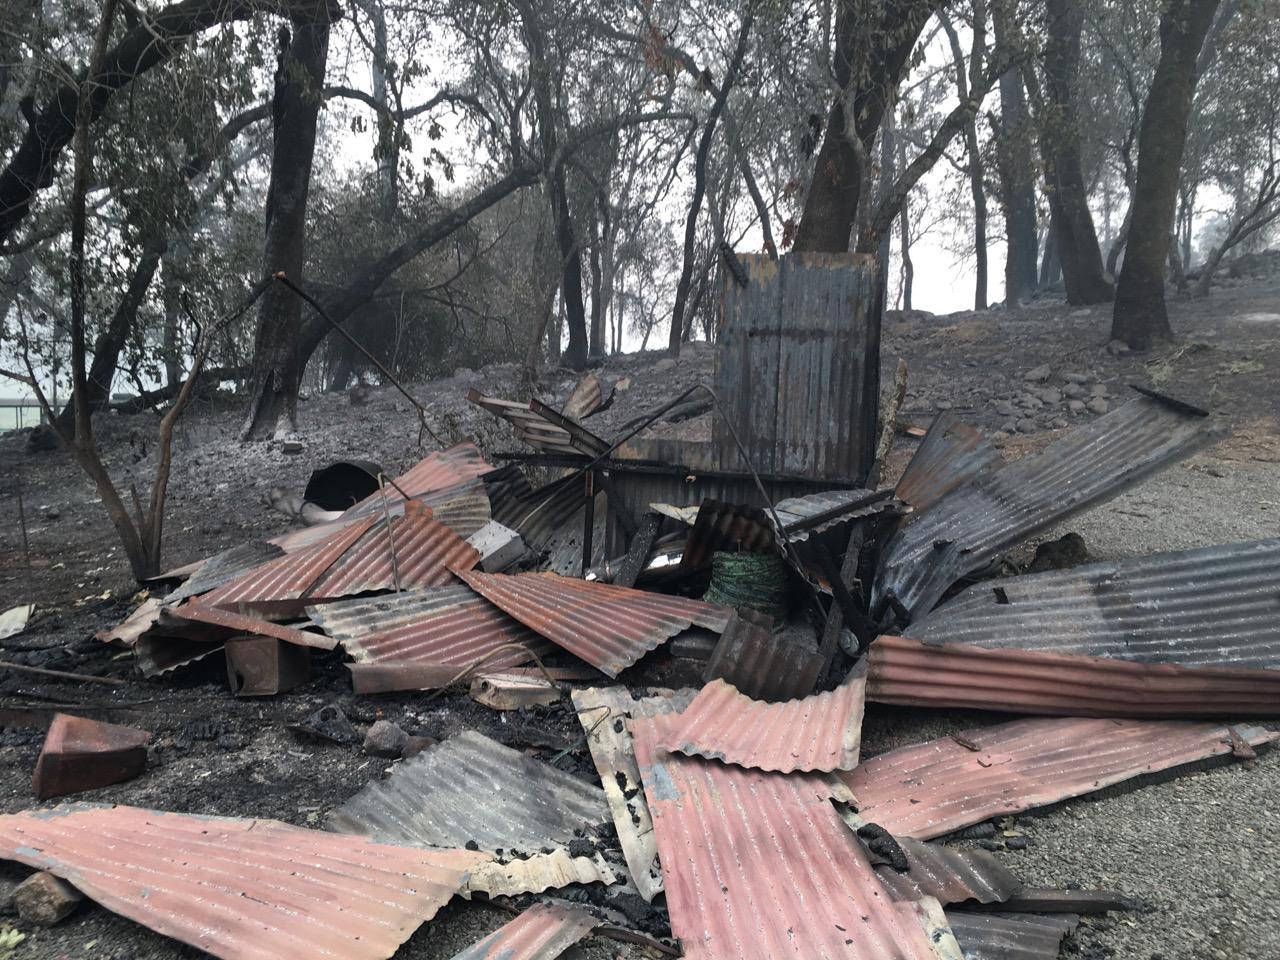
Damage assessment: destroyed